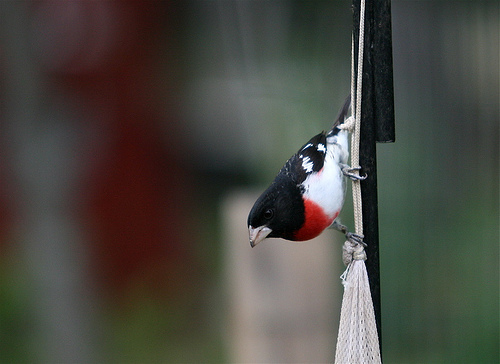
the head of the bird is black while the chest is bright red.
this bird has a black head, red breast, white belly and its wings are black and white.
a small bird with a dark orange breast, white abdomen and black head.
this small bird has a white belly, red breast and black wings and crown.
this bird has a white belly, red breast, black head and wing, with a white wingbar.
this small bird has a red and white belly, small beak and black and white wings.
this small bird has a red and white breast with a black head.
this bird has a black head with a grey beak, along with a red chest and a white belly.
a small bird with a small bill, and a black crown
this bird has a thick pointed bill, with a red breast.
Species: Rose Breasted Grosbeak